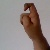
The image shows a hand gesture representing the letter 'X' in Indian Sign Language.